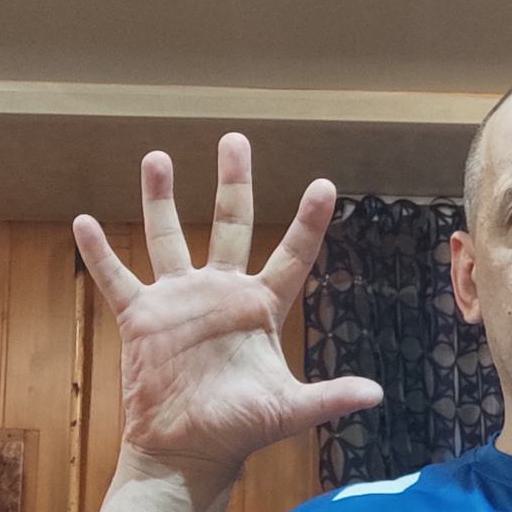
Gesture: palm